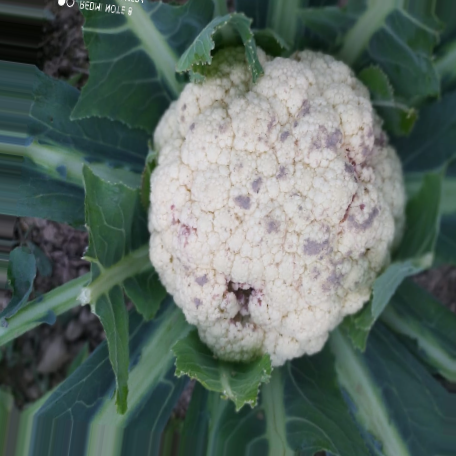
Label: Bacterial spot rot